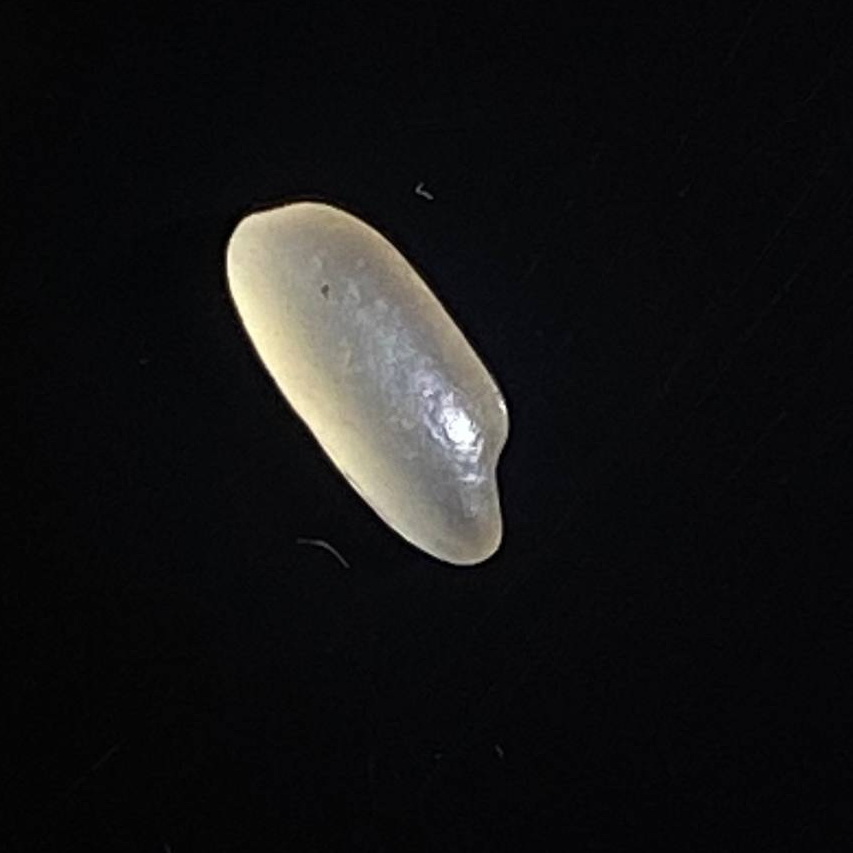
Rice variety: Shorna5